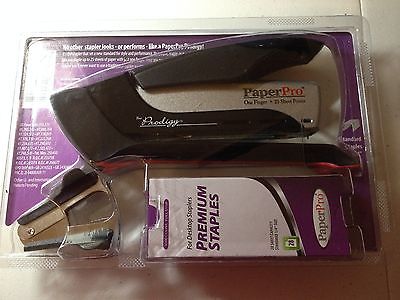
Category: stapler